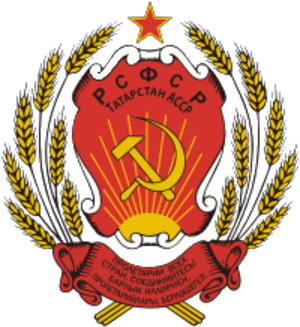
La République socialiste soviétique autonome tatare est une république autonome de la République socialiste fédérative soviétique de Russie, en Union soviétique. Elle fut créée le 27 mai 1920. Sa capitale était la ville de Kazan.